Sha Tin District

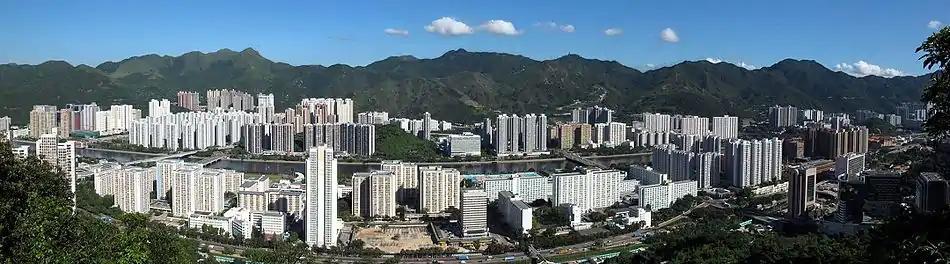

Local and tourist attractions in the Sha Tin area include, most famously, the Hong Kong Heritage Museum, which is Hong Kong's largest museum. The Museum was opened on 16 December 2000 and includes 12 galleries, a café and museum shop. Other attractions include: